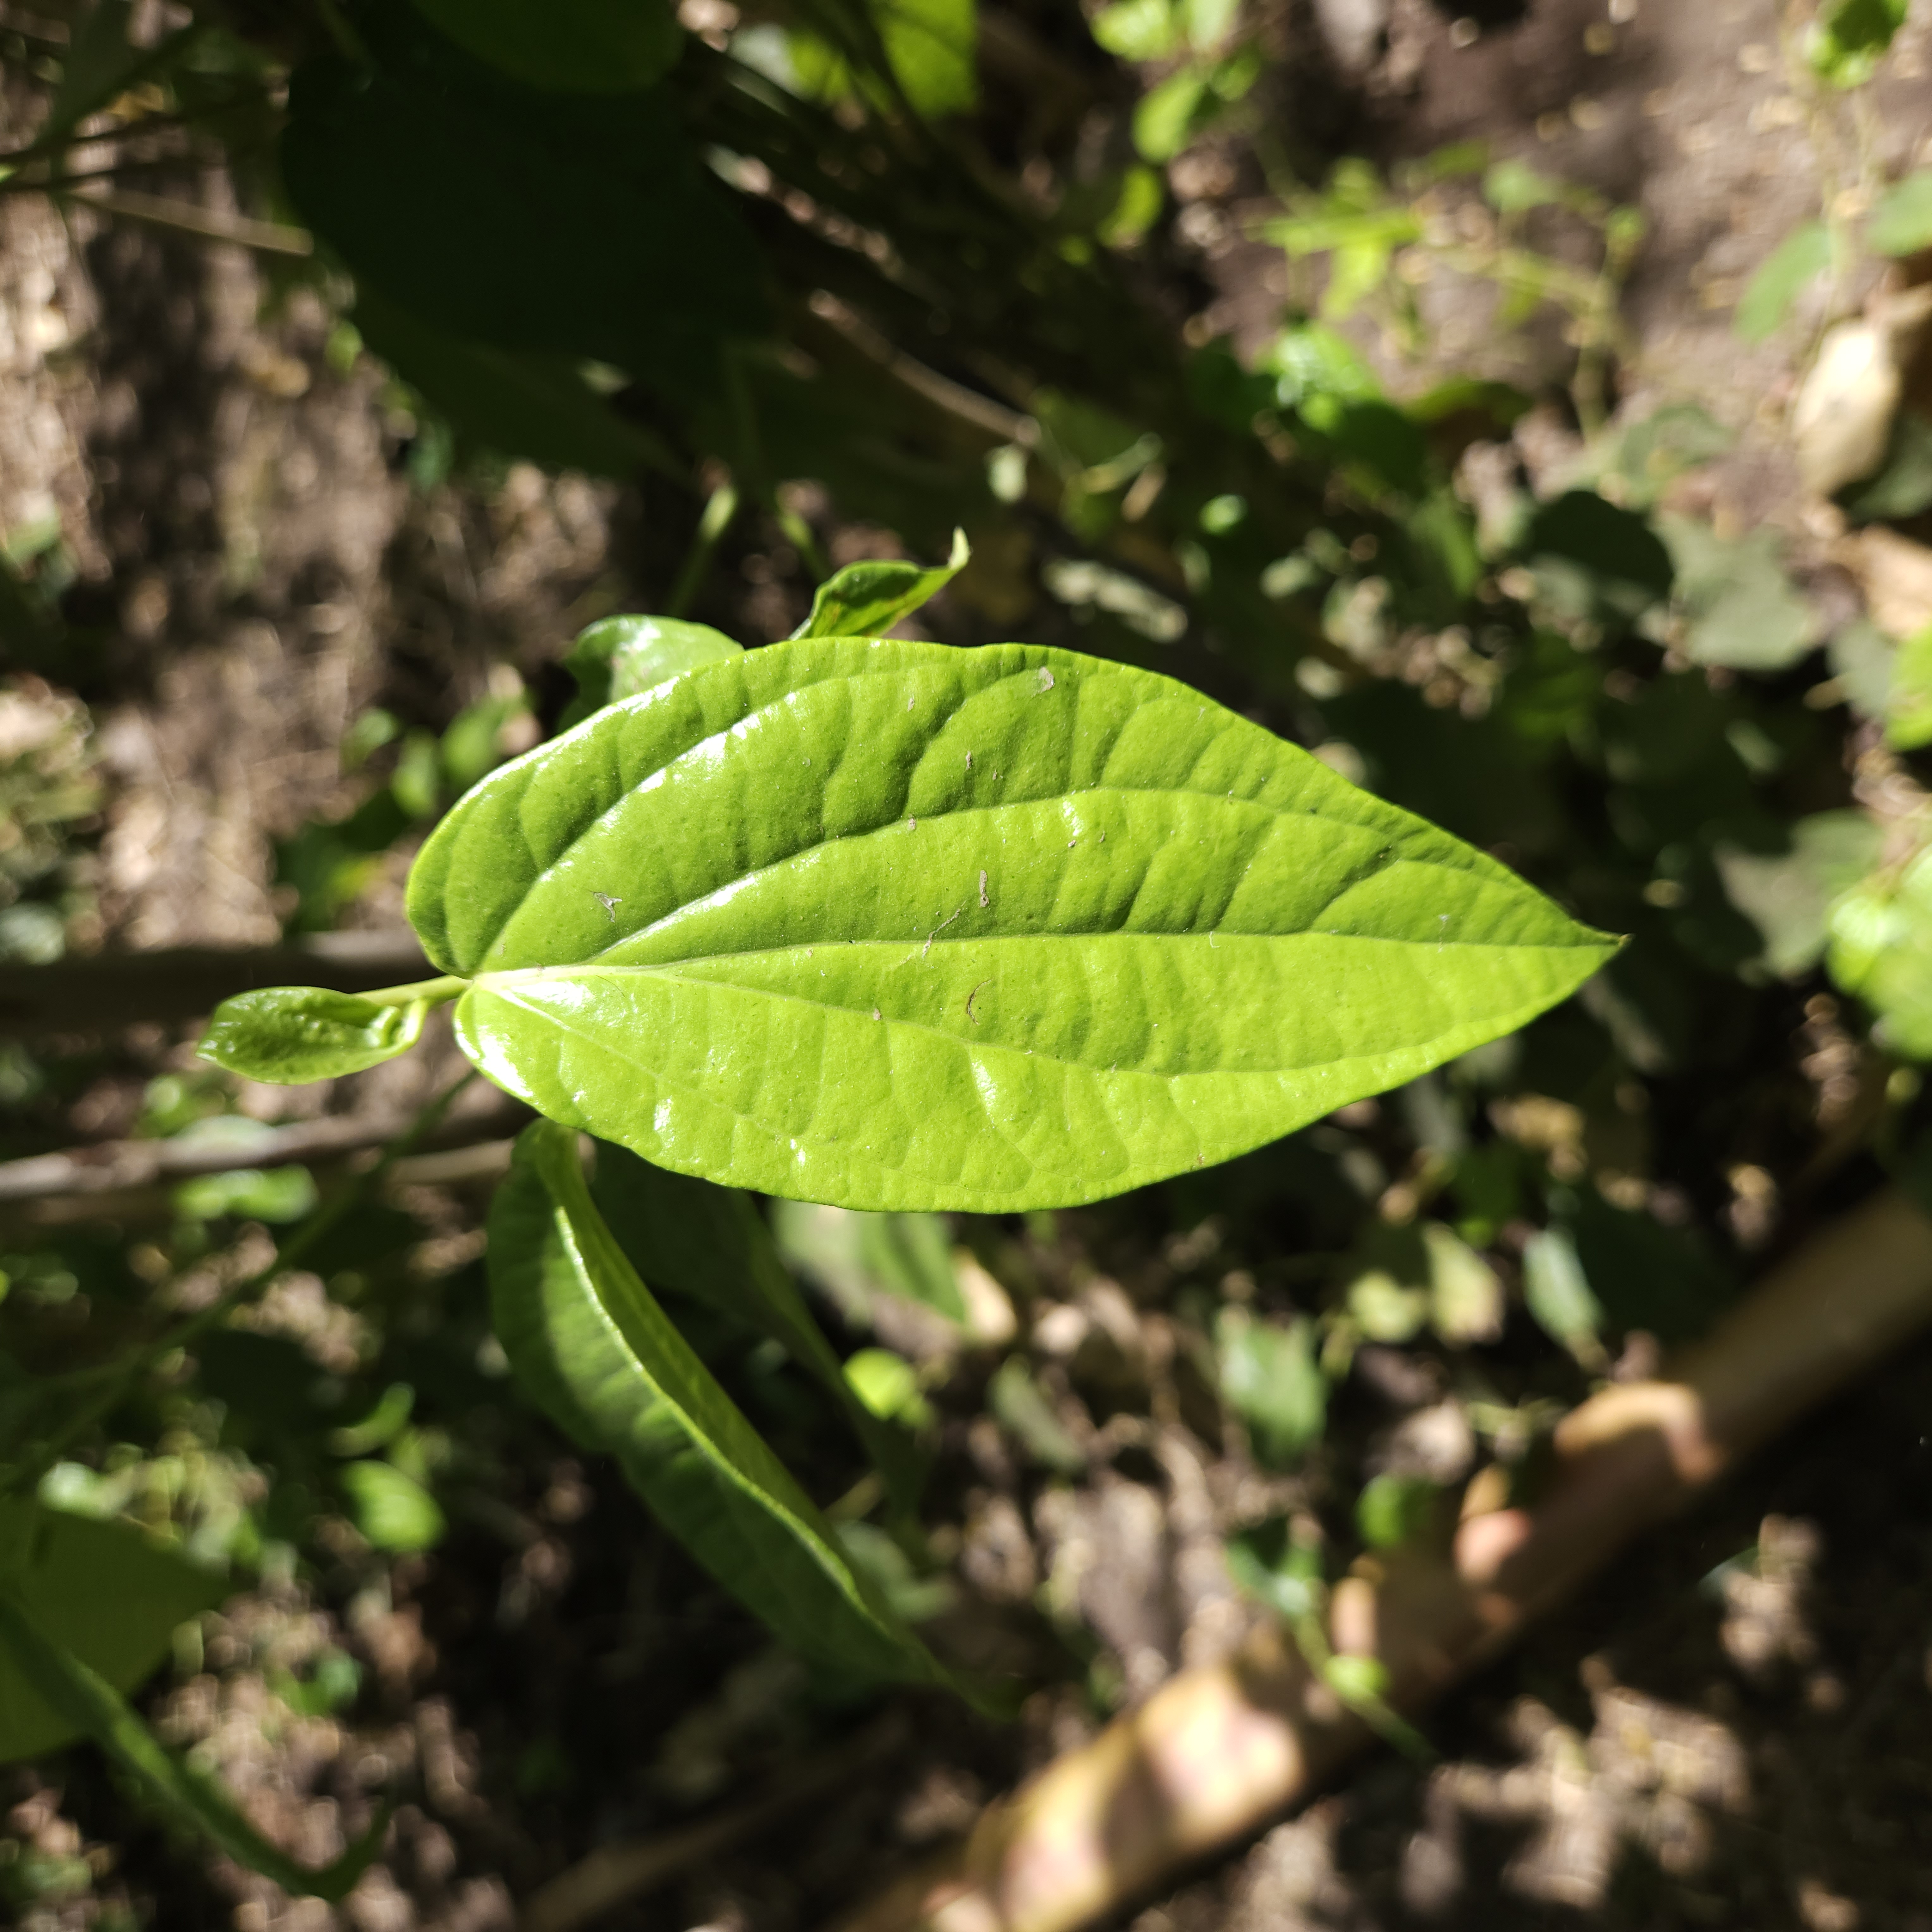
Label: Healthy